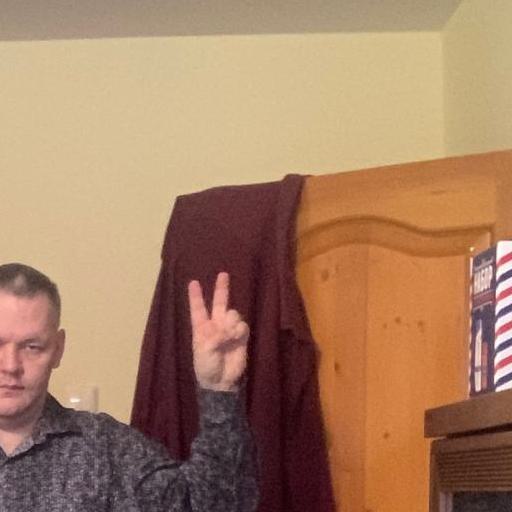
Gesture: peace